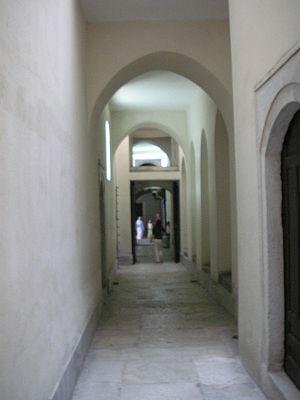
Le palais de Topkapı est un palais d'Istanbul, en Turquie. De 1465 à 1853, il est la résidence de ville, principale et officielle, du sultan ottoman. Le palais est construit sur l’emplacement de l’acropole de l’antique Byzance. Il domine la Corne d'Or, le Bosphore et la mer de Marmara. Le nom de « Topkapı Sarayı » signifie littéralement « palais de la porte des canons », d'après le nom d'une porte voisine aujourd'hui disparue. Il s'étend sur 700 000 m², et est entouré de cinq kilomètres de remparts.